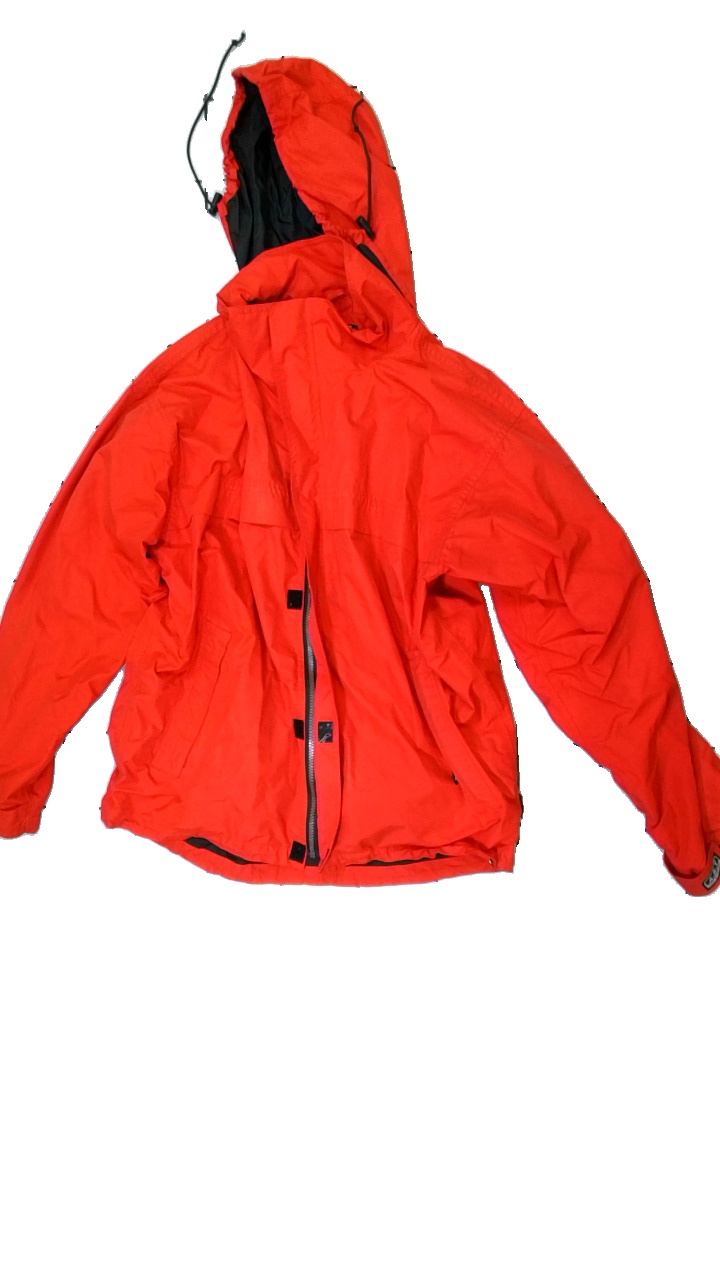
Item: Jacket (Ladies)
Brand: Matterhorn
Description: red jacket
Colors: Red
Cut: Regular
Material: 100% polyester
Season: All
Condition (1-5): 2
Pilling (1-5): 5
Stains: Minor
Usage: Recycle
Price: <50